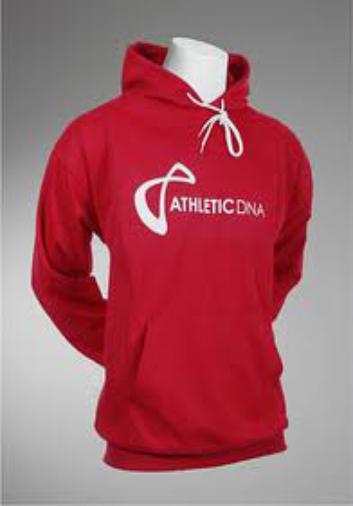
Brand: Athletic DNA
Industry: Clothes